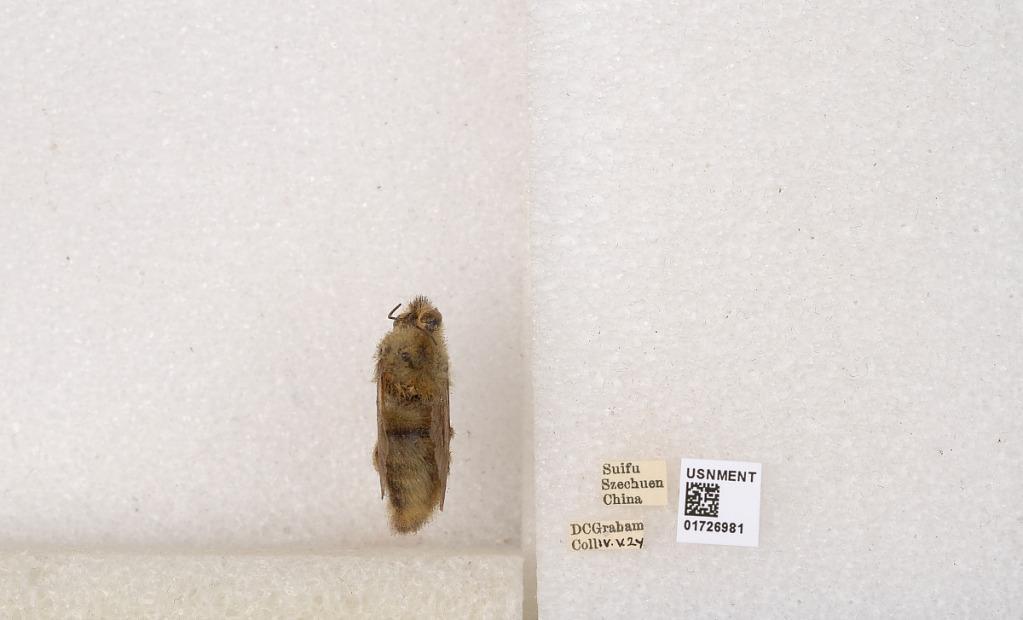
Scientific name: Xylocopa (Mesotrichia) latipes (Drury)
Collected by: D. Graham
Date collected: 1924-5-4
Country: China
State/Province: Sichuan
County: Ybin Shi
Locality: Suifu